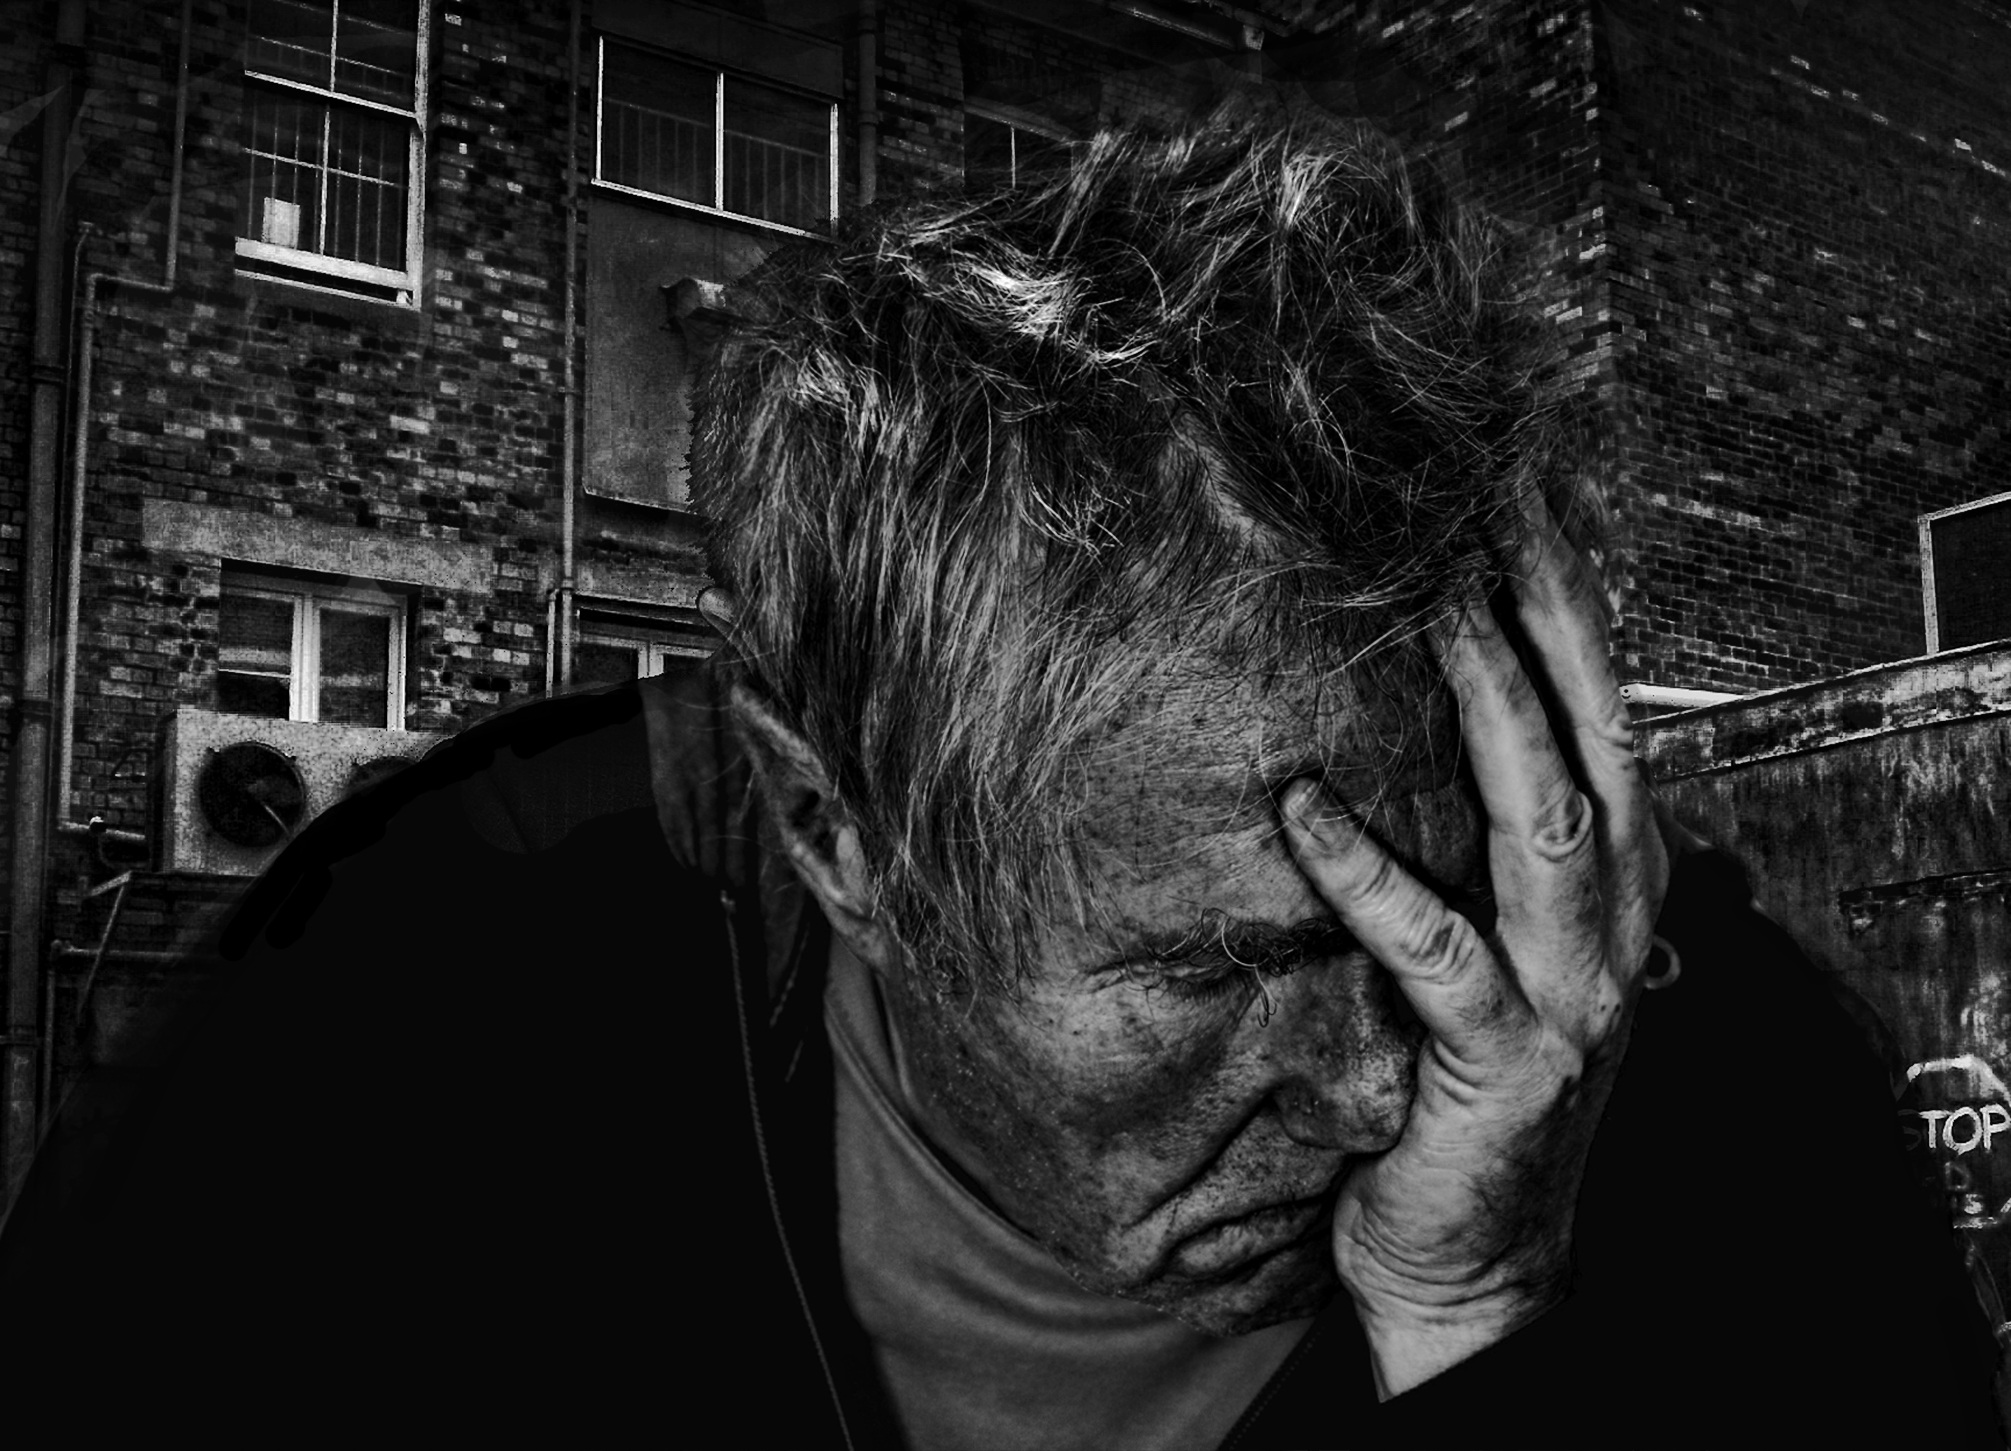
man, person, black and white, white, photography, building, sadness, portrait, scenery, backyard, darkness, black, monochrome, old man, face, head, photograph, crisis, expression, problem, grief, adult, unhappy, despair, depressed, morbid, digital creation, desperate, hopeless, stressed, monochrome photography, film noir